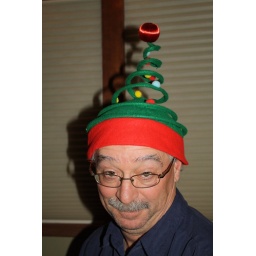
man in tree hat